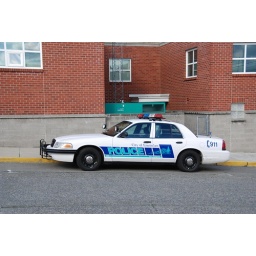
Enumclaw, WA The Enumclaw area is a horse and cattle community of 11,000 in southeast King County.